Grill family

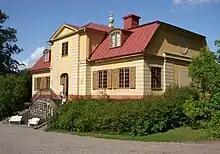
Svindersvik in Nacka

The Grill House at Stortorget 3 in Gamla stan, Stockholm was built during the Middle Ages and thoroughly converted in 1649. Although subsequently remodelled in 1750 and 1914, the large moulded baroque gable and some of the painted joists date to the 17th-century conversion. The classic lesene of the facade and some of the interior are from the mid 18th century. It acquired its name in the 17th century when the house was purchased by Anthoni Grill (II). The Grill family owned the house for more than two hundred years and , it houses the "Stockholms Stadsmission" (The Stockholm City Mission).